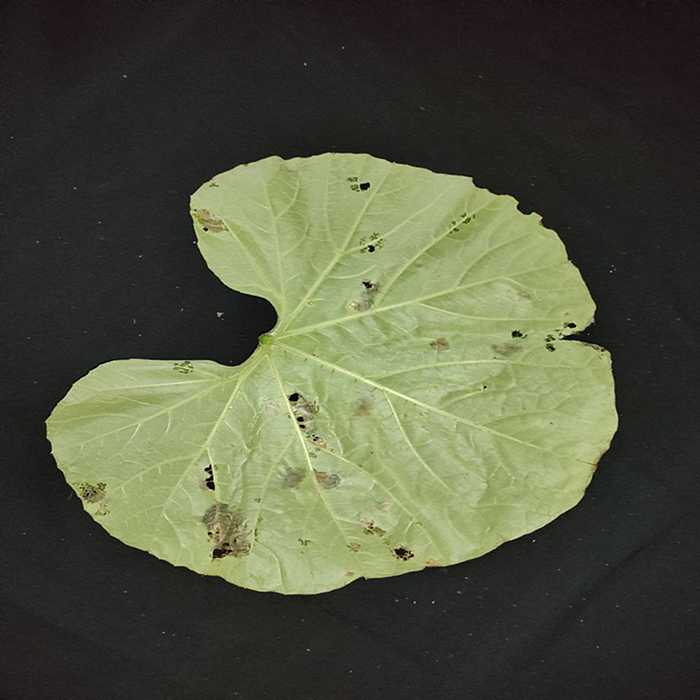
Plant: Bottle gourd
Label: Anthracnose